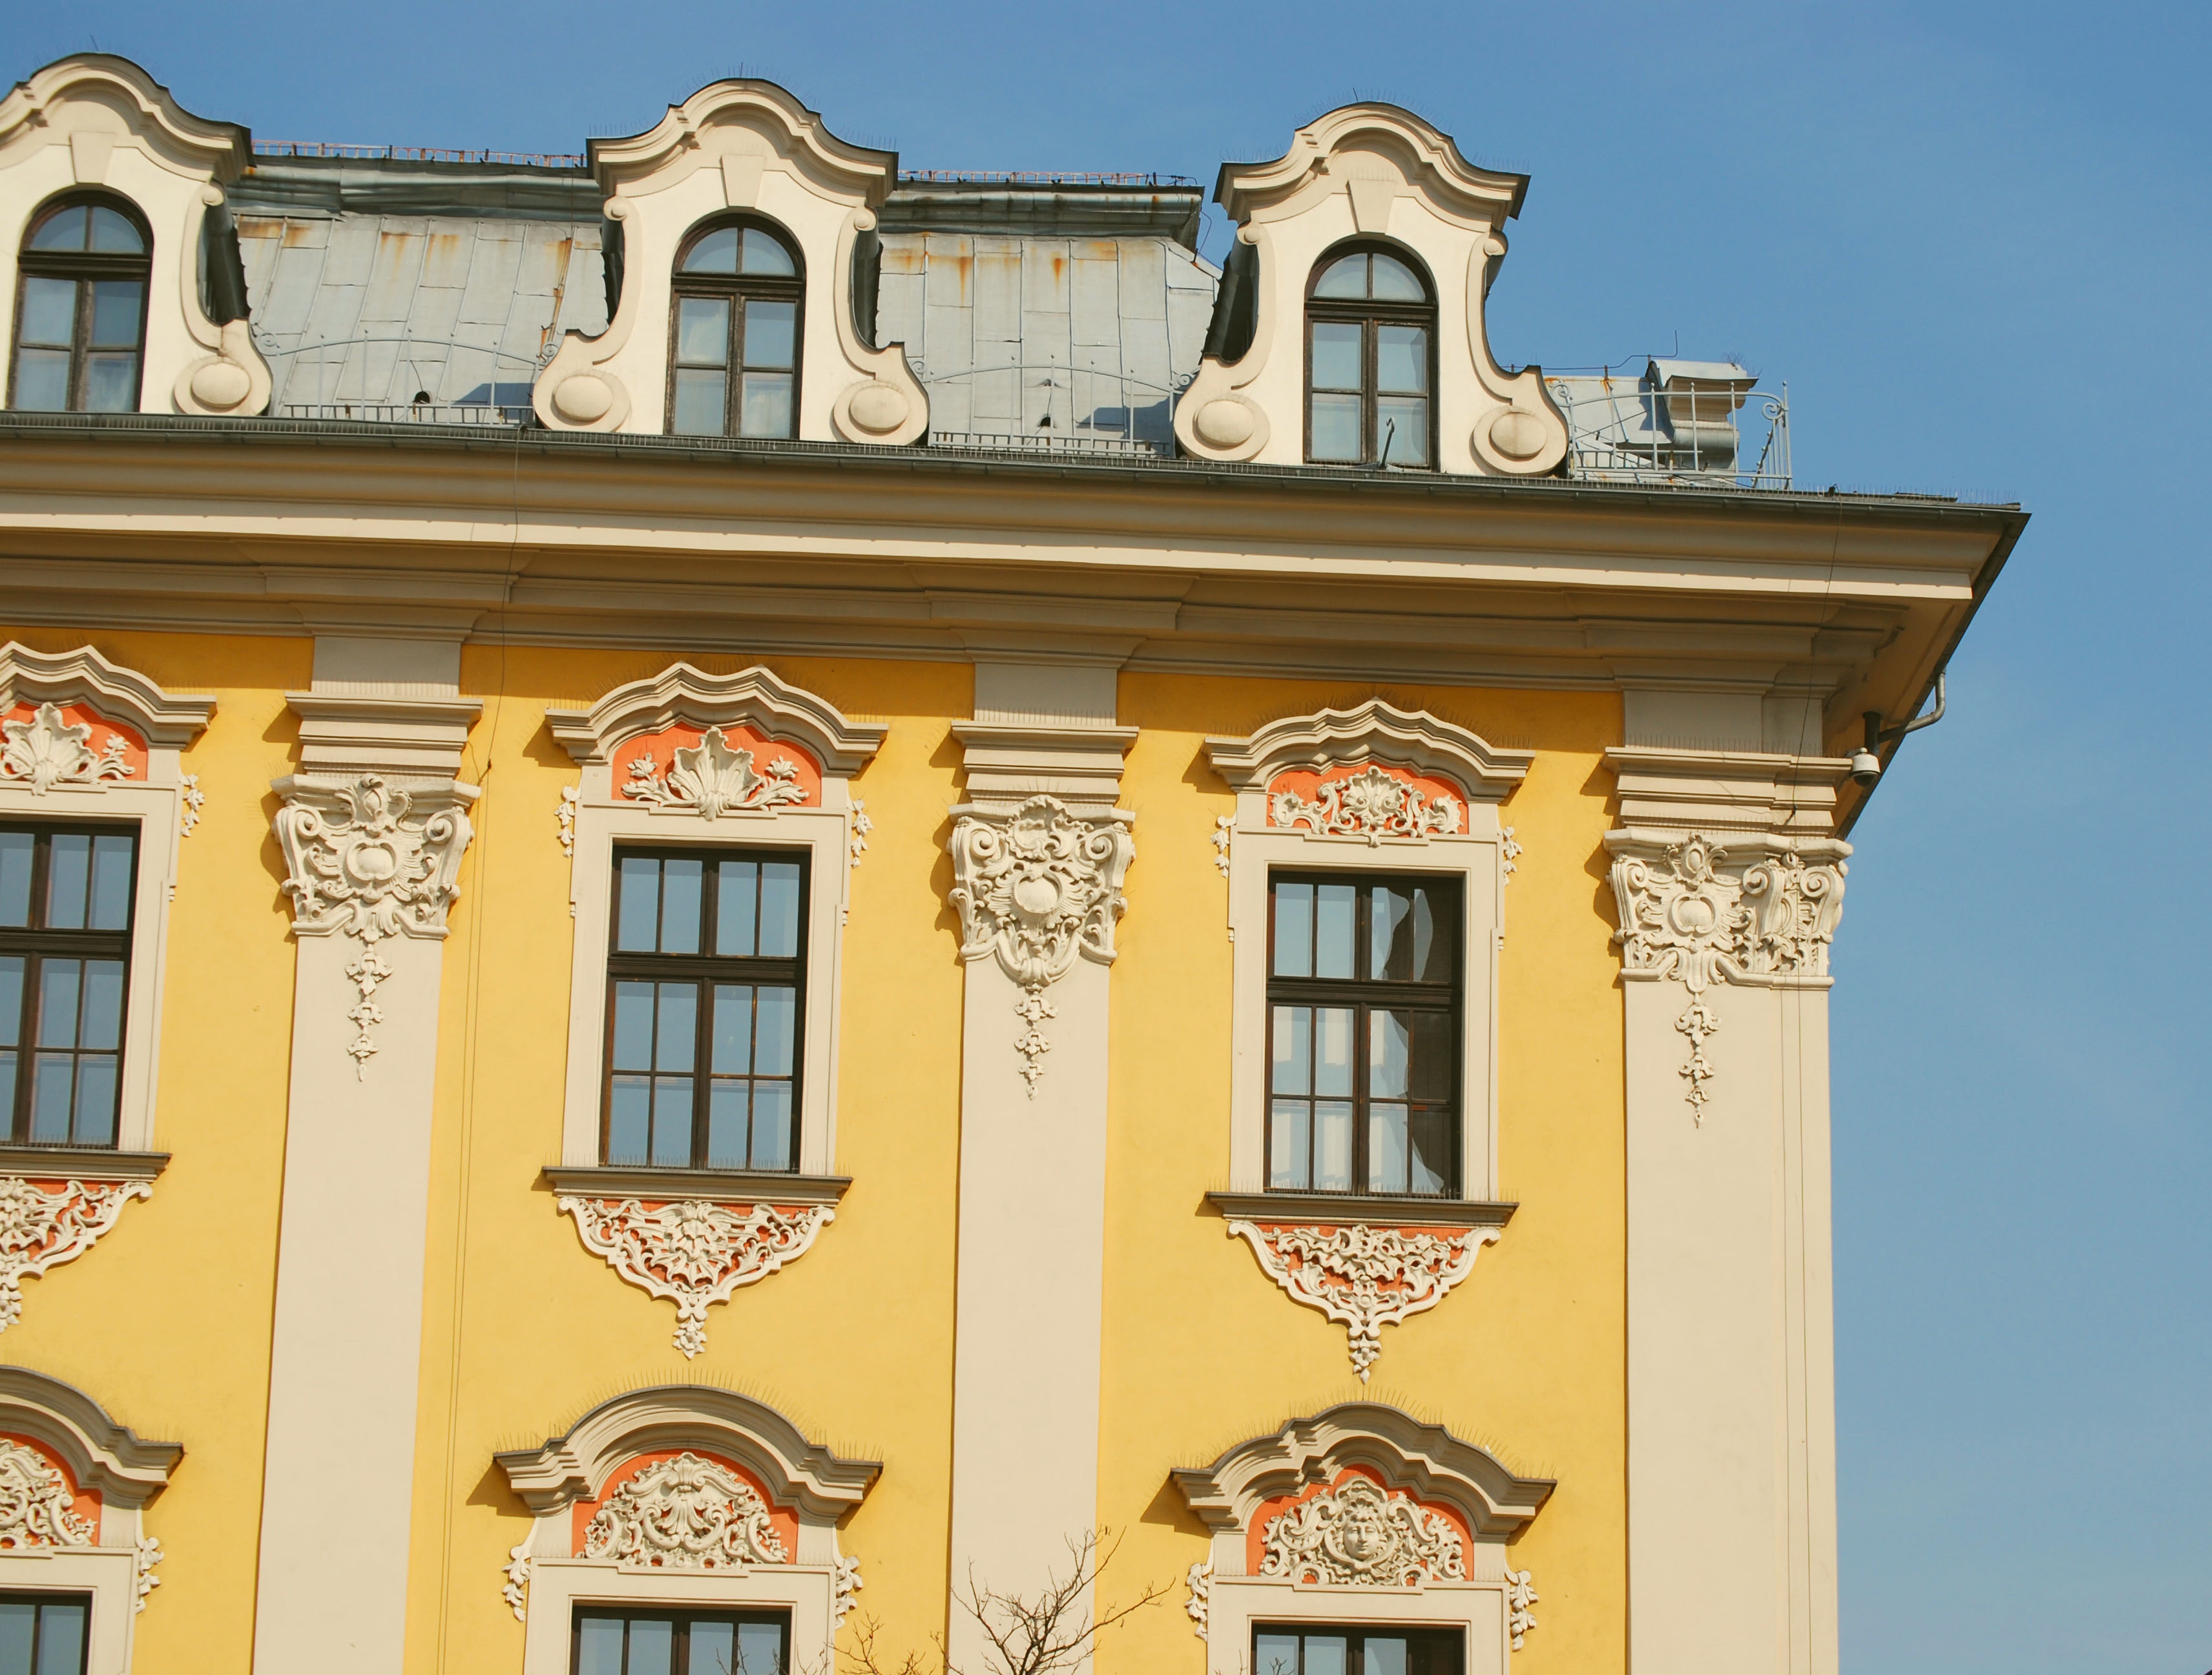
facade, yellow, architecture, building, property, house, town, window, classical architecture, balcony, real estate, roof, home, symmetry, apartment, arch, estate, historic house, city